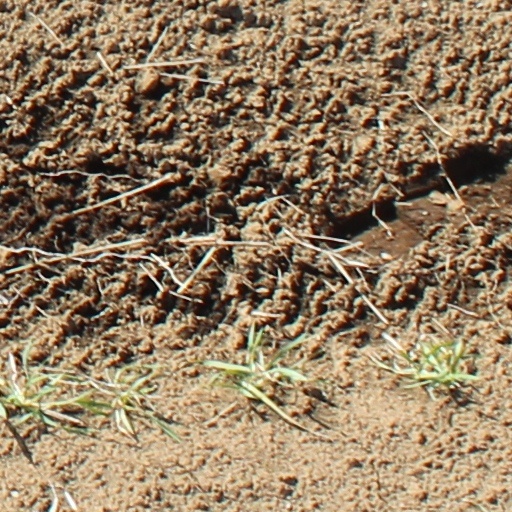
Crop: wheat